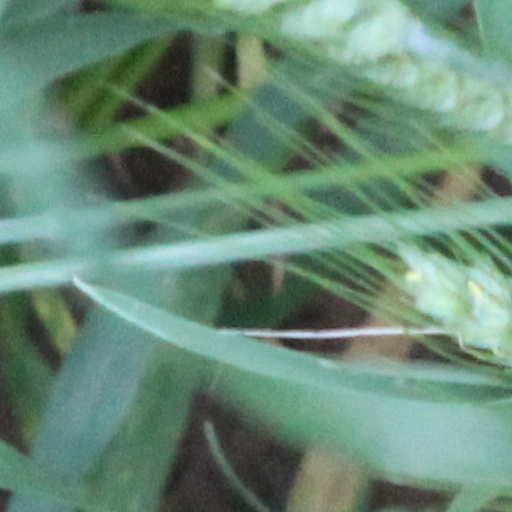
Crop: wheat